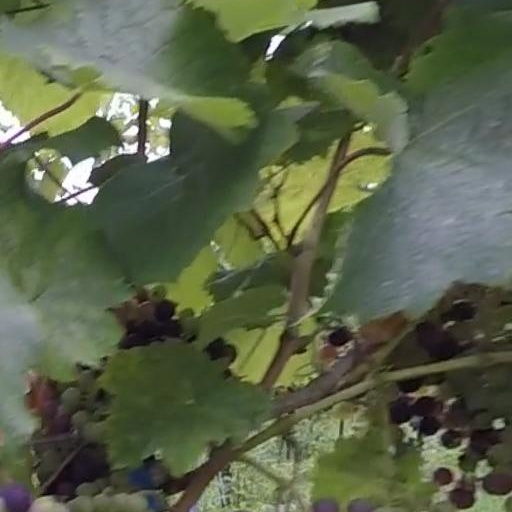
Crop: grape